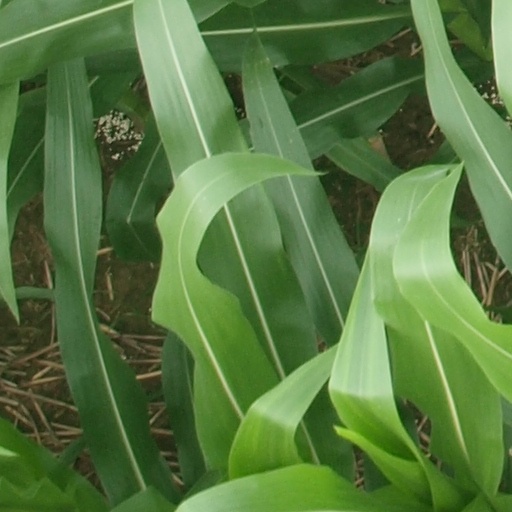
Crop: maize; corn